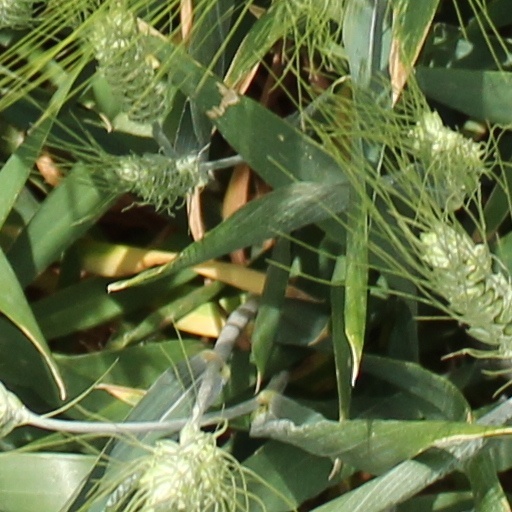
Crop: wheat